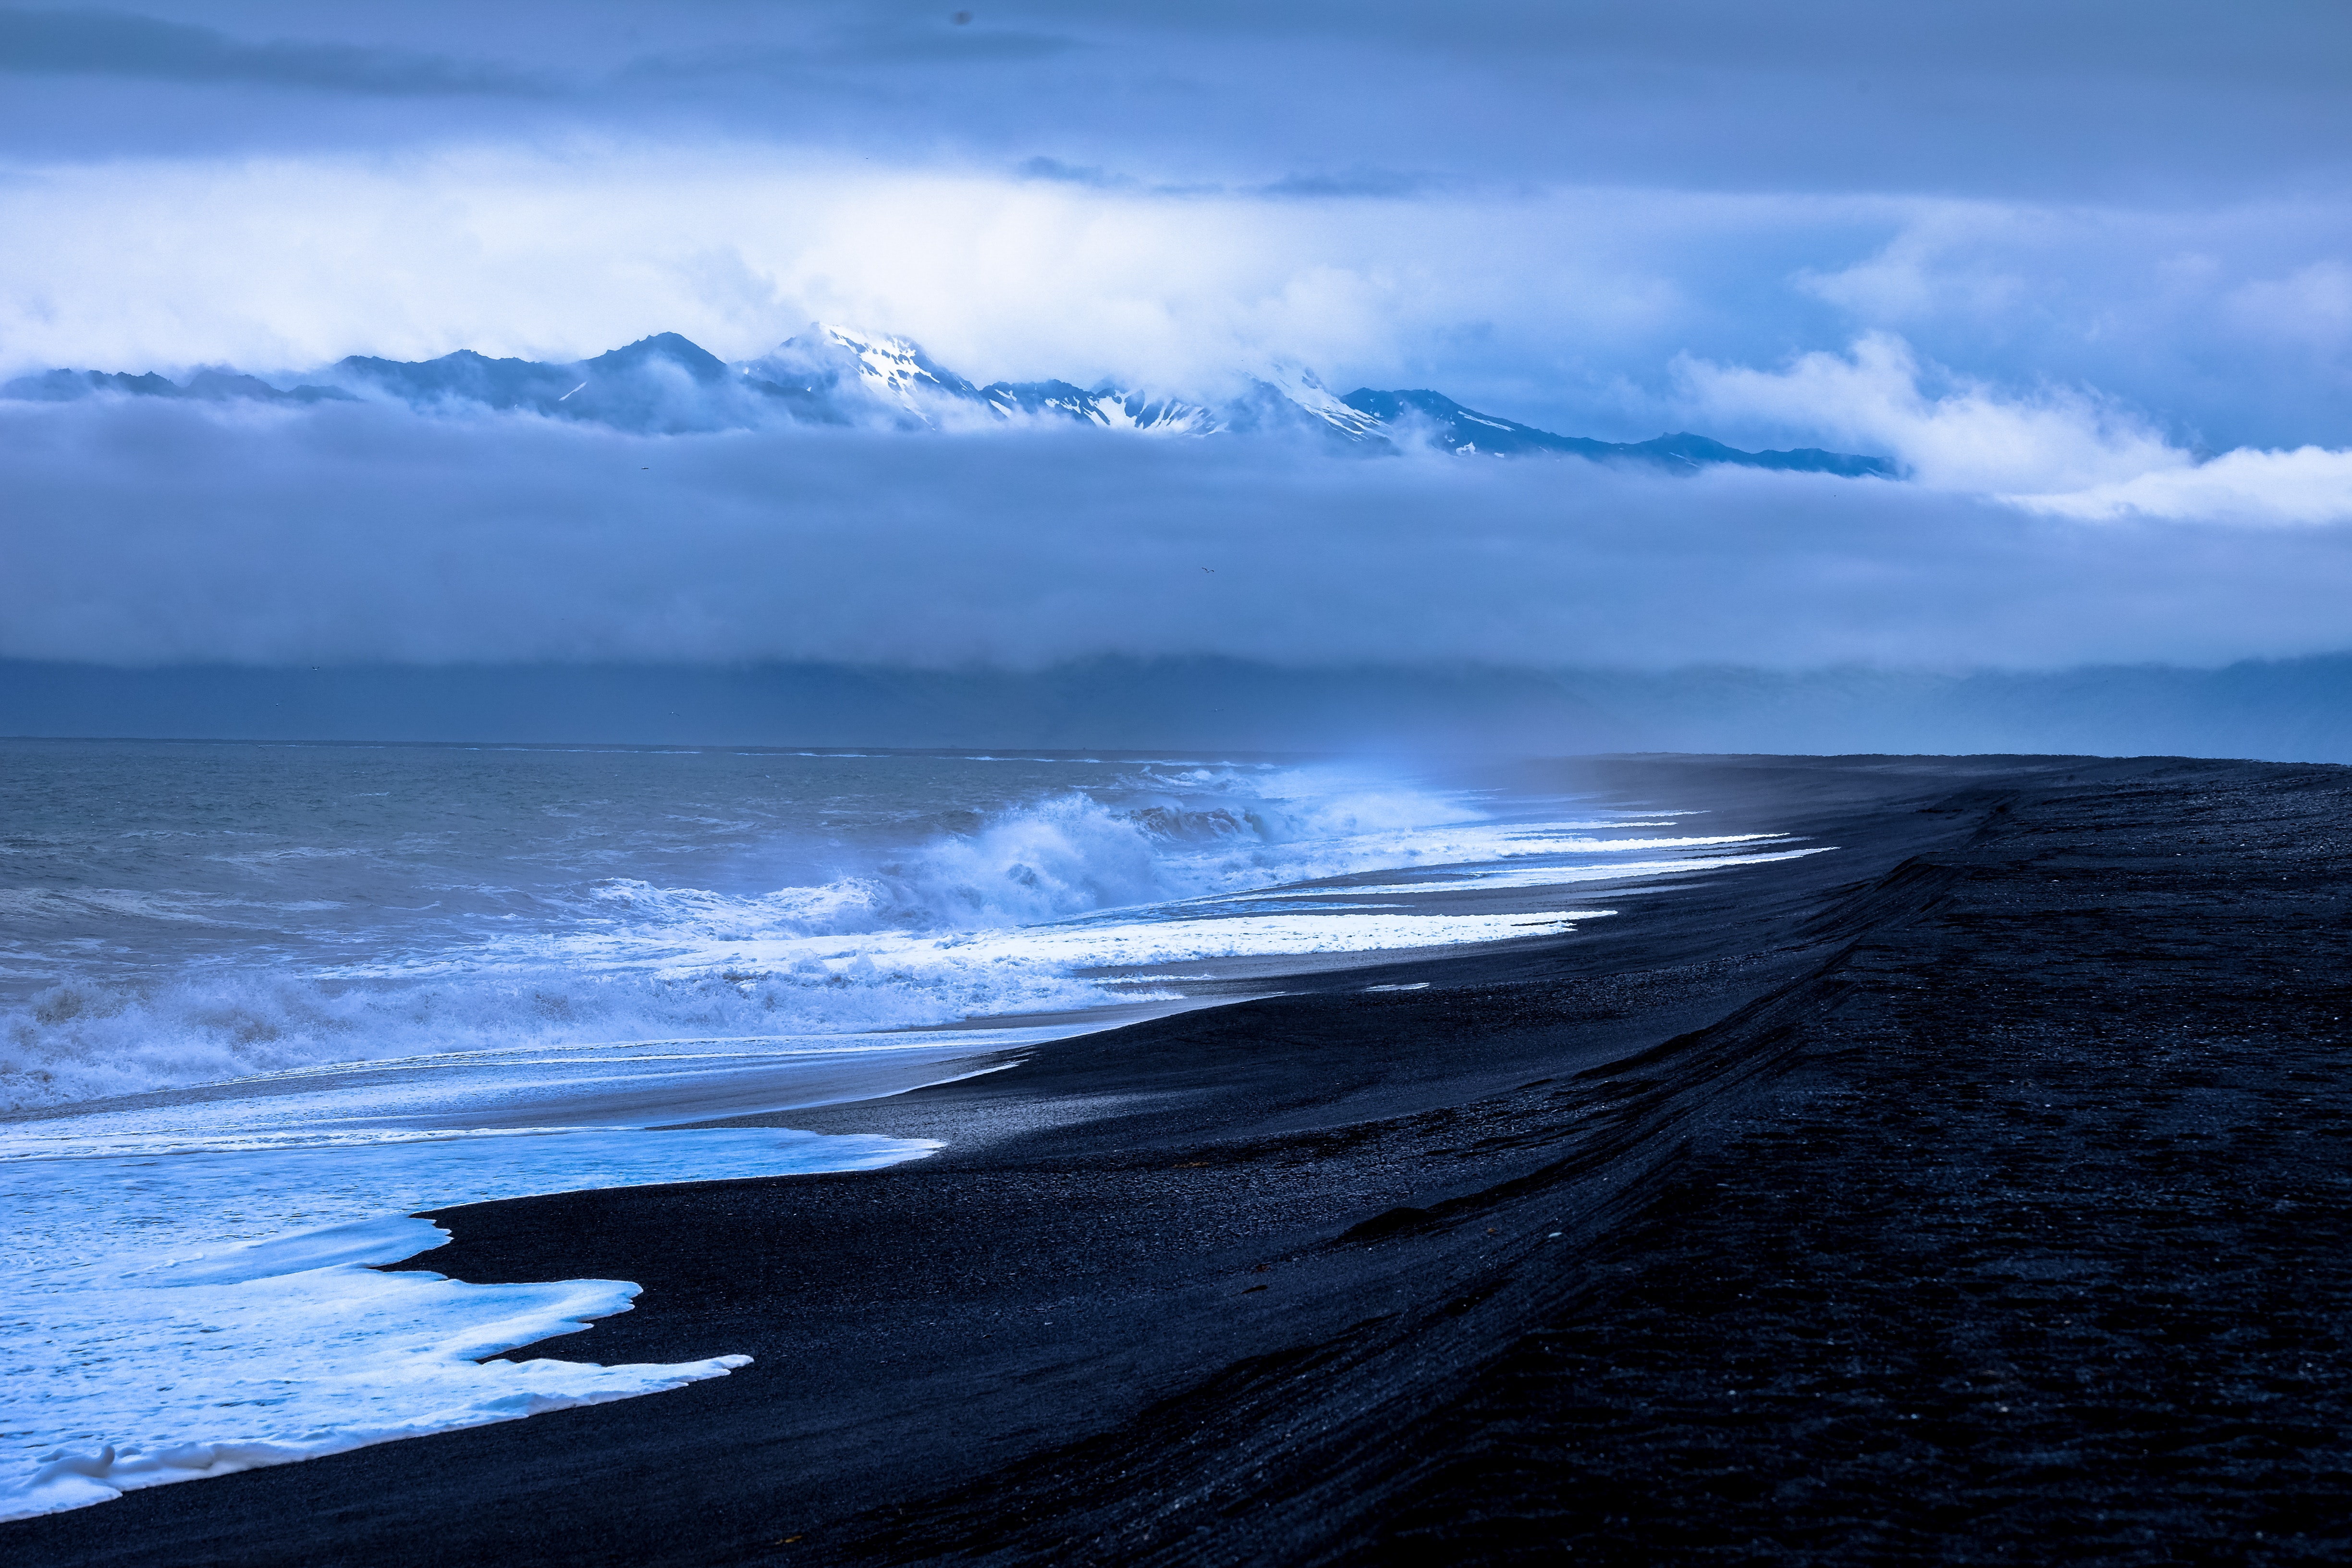
sky, wave, blue, ocean, sea, wind wave, cloud, water, coast, horizon, tide, shore, atmosphere, beach, sound, calm, landscape, coastal and oceanic landforms, mountain, wind, surfing, hill, winter, terrain, headland, meteorological phenomenon, reflection, bay, evening